Passage of Humaitá

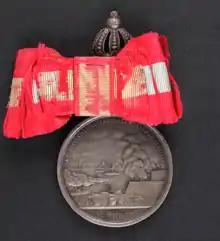
Medal awarded by Pedro II to the officers and men who achieved the passage of Humaitá. (Brazilian Imperial Museum.)

In Paris, "L'Illustration, Journal Universel" published a full page spread. It included an engraving of Joaquin José Inácio (now raised to the rank of Viscount of Inhaúma), a letter from the astute diplomat José Paranhos predicting the war would be over in a month, and a depiction of the passage of Humaitá, from a sketch drawn mainly from Paranhos' imagination.